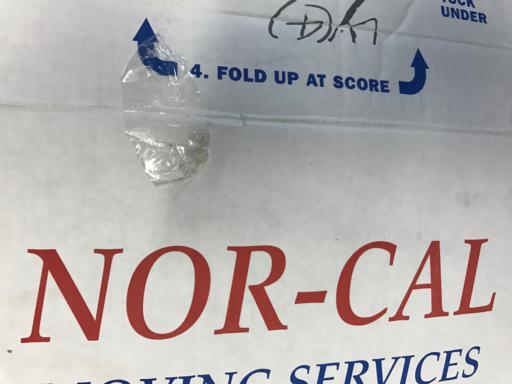
Waste category: cardboard